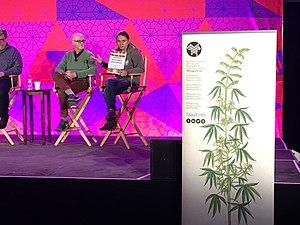
Hanka Gabrielová (FAAAT think &amp